Mixed-income housing

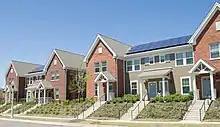
Legends Park West is a mixed-income and affordable housing development located in Memphis, Tennessee.

The definition of mixed-income housing is broad and encompasses many types of dwellings and neighborhoods. Following Brophy and Smith, the following will discuss “non-organic” examples of mixed-income housing, meaning “a deliberate effort to construct and/or own a multifamily development that has the mixing of income groups as a fundamental part of its financial and operating plans” A new, constructed mixed-income housing development includes diverse types of housing units, such as apartments, town homes, and/or single-family homes for people with a range of income levels. Mixed-income housing may include housing that is priced based on the dominant housing market (market-rate units) with only a few units priced for lower-income residents, or it may not include any market-rate units and be built exclusively for low- and moderate-income residents. Calculating Area Median Income (AMI) and pricing units at certain percentages of AMI most often determine the income mix of a mixed-income housing development. Mixed-income housing is one of two primary mechanisms to eliminate neighborhoods of concentrated poverty, combat residential segregation, and avoid the building of public housing that offers 100% of its housing units to those living in poverty. Mixed-income housing is built through federal-, state-, and local-level efforts and through a combination of public-private-non-profit partnerships.